Yellow ribbon

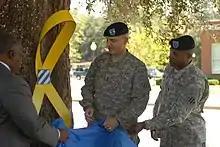
Yellow Ribbon rededication ceremony to commemorate the 3rd Infantry Division's fourth deployment since September 11, 2001, at Victory Park in Hinesville

Yellow is the official color of the armor branch of the U.S. Army, used in insignia, etc., and depicted in Hollywood movies by the yellow neckerchief adorning latter-half 19th century, horse-mounted U.S. Cavalry soldiers. However, a review of the U.S. War Department's "Regulations for the Uniform and Dress of the Army of the United States" (1872, 1898) reveals that a neckerchief, of any color, was not an item required by dress code. Despite this, neckerchiefs were a popular accessory employed by cavalrymen to cope with the frequently dusty environs. The specific association of the yellow neckerchief with the U.S. Cavalry may have arisen from a work of popular American West artist Frederic Remington—"Lieutenant Powhatan H. Clarke, Tenth Cavalry" (1888).